Eggshell

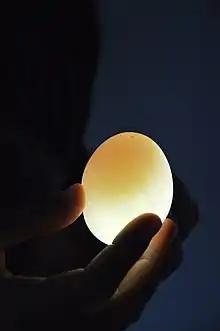
This chicken egg has been soaked in vinegar for a few days and has become translucent and flexible.

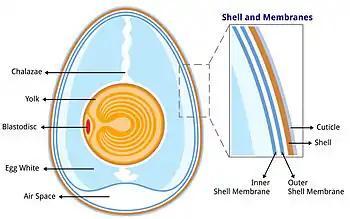
Anatomy of a chicken egg.

The bird egg is a fertilized gamete (or, in the case of some birds, such as chickens, possibly unfertilized) located on the yolk surface and surrounded by albumen, or egg white. The albumen in turn is surrounded by two shell membranes (inner and outer membranes) and then the eggshell. The chicken eggshell is 95-97% calcium carbonate crystals, which are stabilized by a protein matrix. Without the protein, the crystal structure would be too brittle to keep its form and the organic matrix is thought to have a role in deposition of calcium during the mineralization process. The structure and composition of the avian eggshell protects the egg from damage and microbial contamination, prevents desiccation, regulates embryonic gas and water exchange and provides calcium for embryogenesis. Eggshell formation requires gram amounts of calcium being deposited within hours, which must be supplied via the hen's diet. The avian eggshell is constructed from an organized assembly of mineral nanoparticles whose size confers different hardness properties to different regions of the shell.